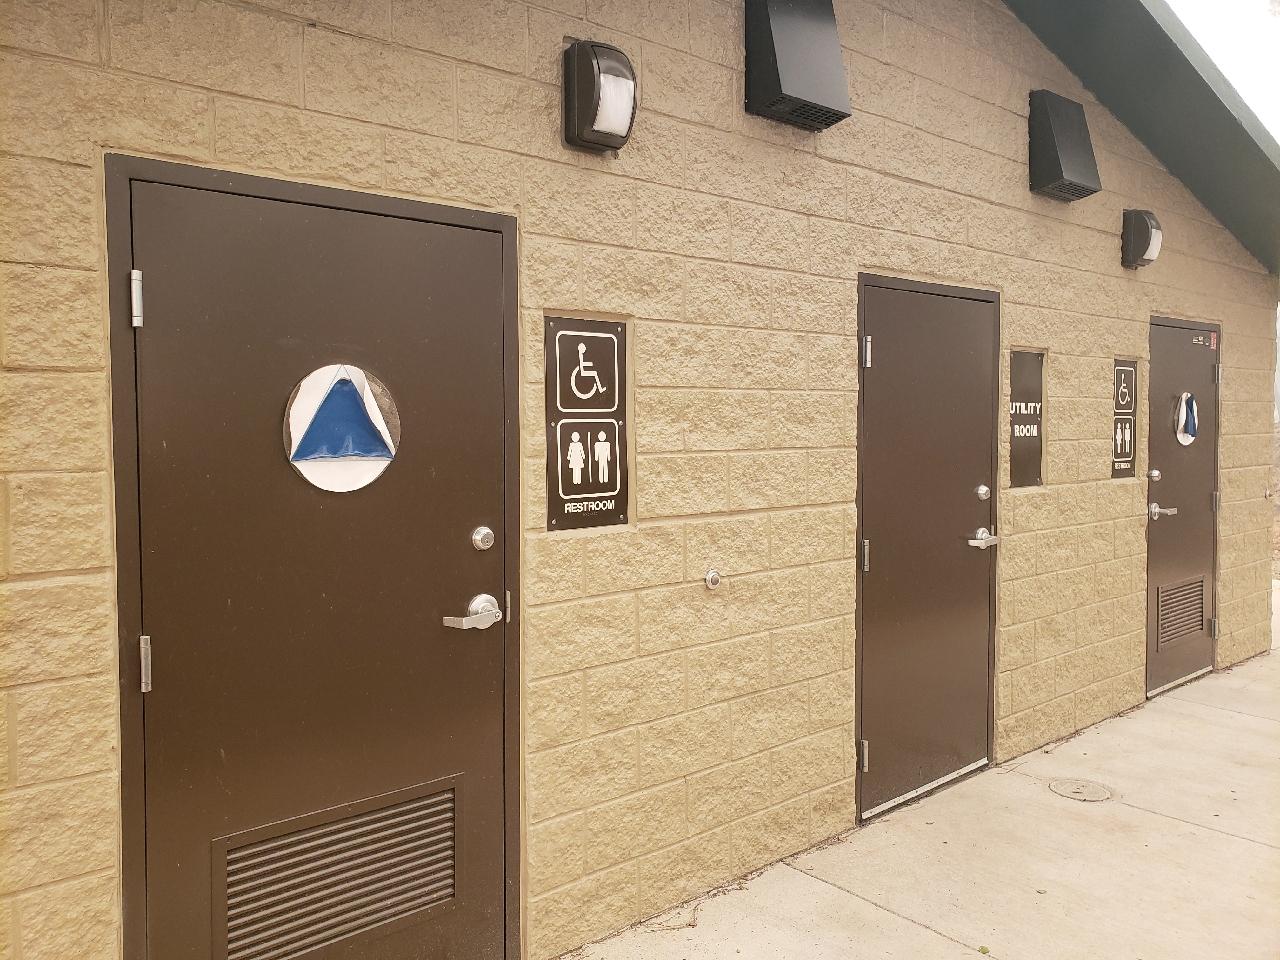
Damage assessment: affected